Cody Kessler

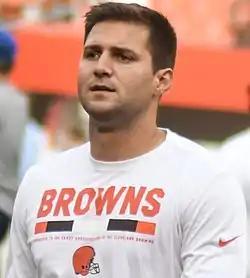
Kessler with the Cleveland Browns in 2017

Cody David Kessler (born May 11, 1993) is an American former professional football player who was a quarterback in the National Football League (NFL). He played college football for the USC Trojans, and was selected by the Cleveland Browns in the third round of the 2016 NFL draft.